Oshiroibabā

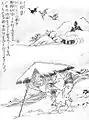
"Oshiroibabā" from the "Konjaku Hyakki Shūi" by Toriyama Sekien

The oshiroibabā is said to be a "yōkai" in the form of an old woman who appears while dragging a mirror and making a jingling sound.